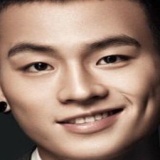
diễn viên Âu Hào